Answer in natural language. How many Televisions are visible in the scene? Choose between the following options: 1, 3, 0, 2 or 4
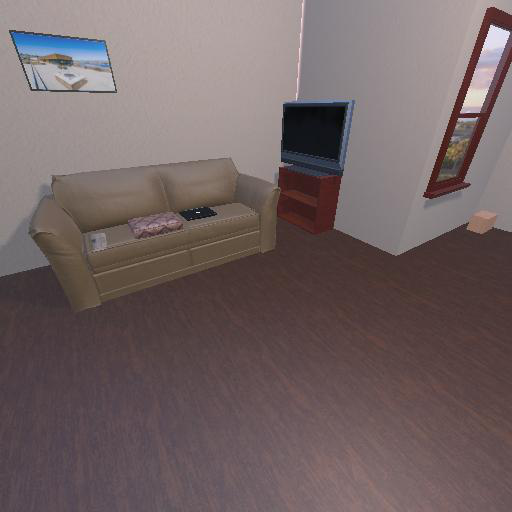
<answer>1</answer>